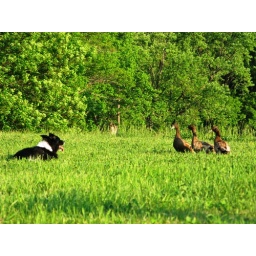
Columbia Land Conservancy annual barbecue.Duck herding! The best thing I've ever watched while sitting in the grass drinking beer.